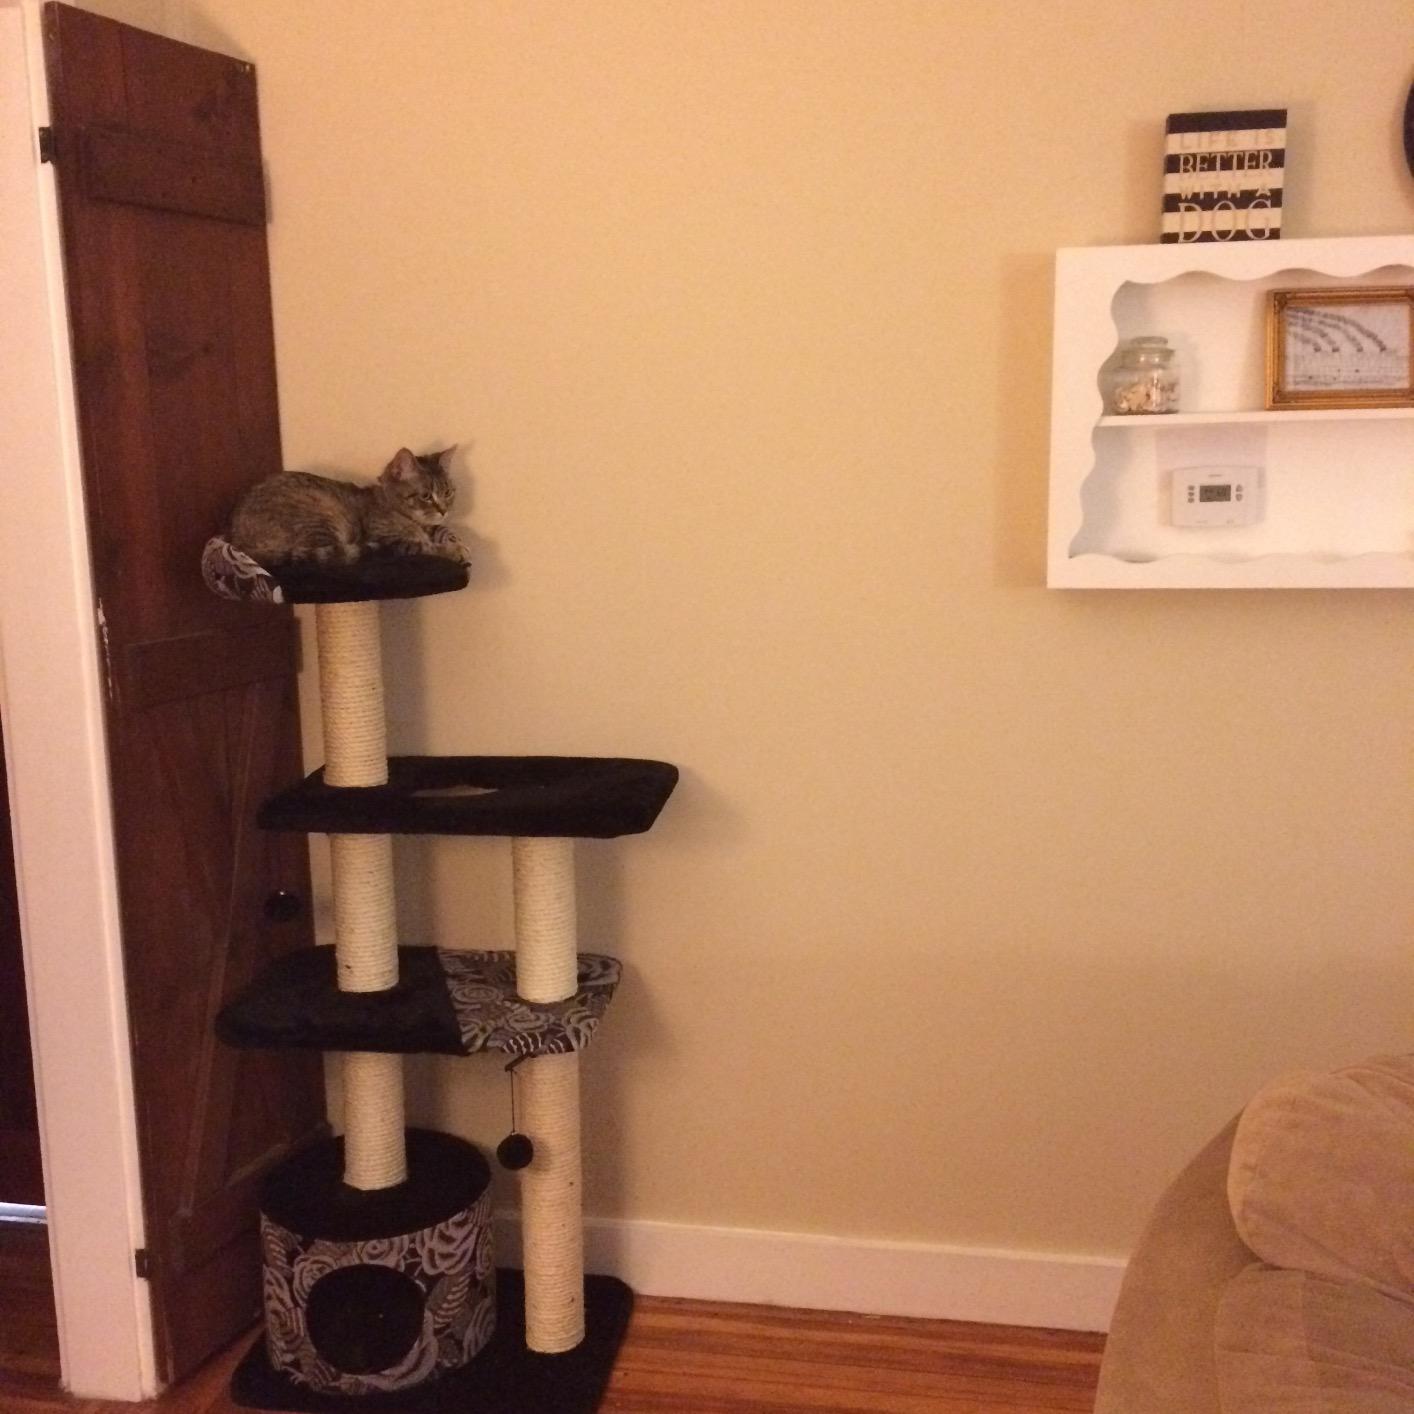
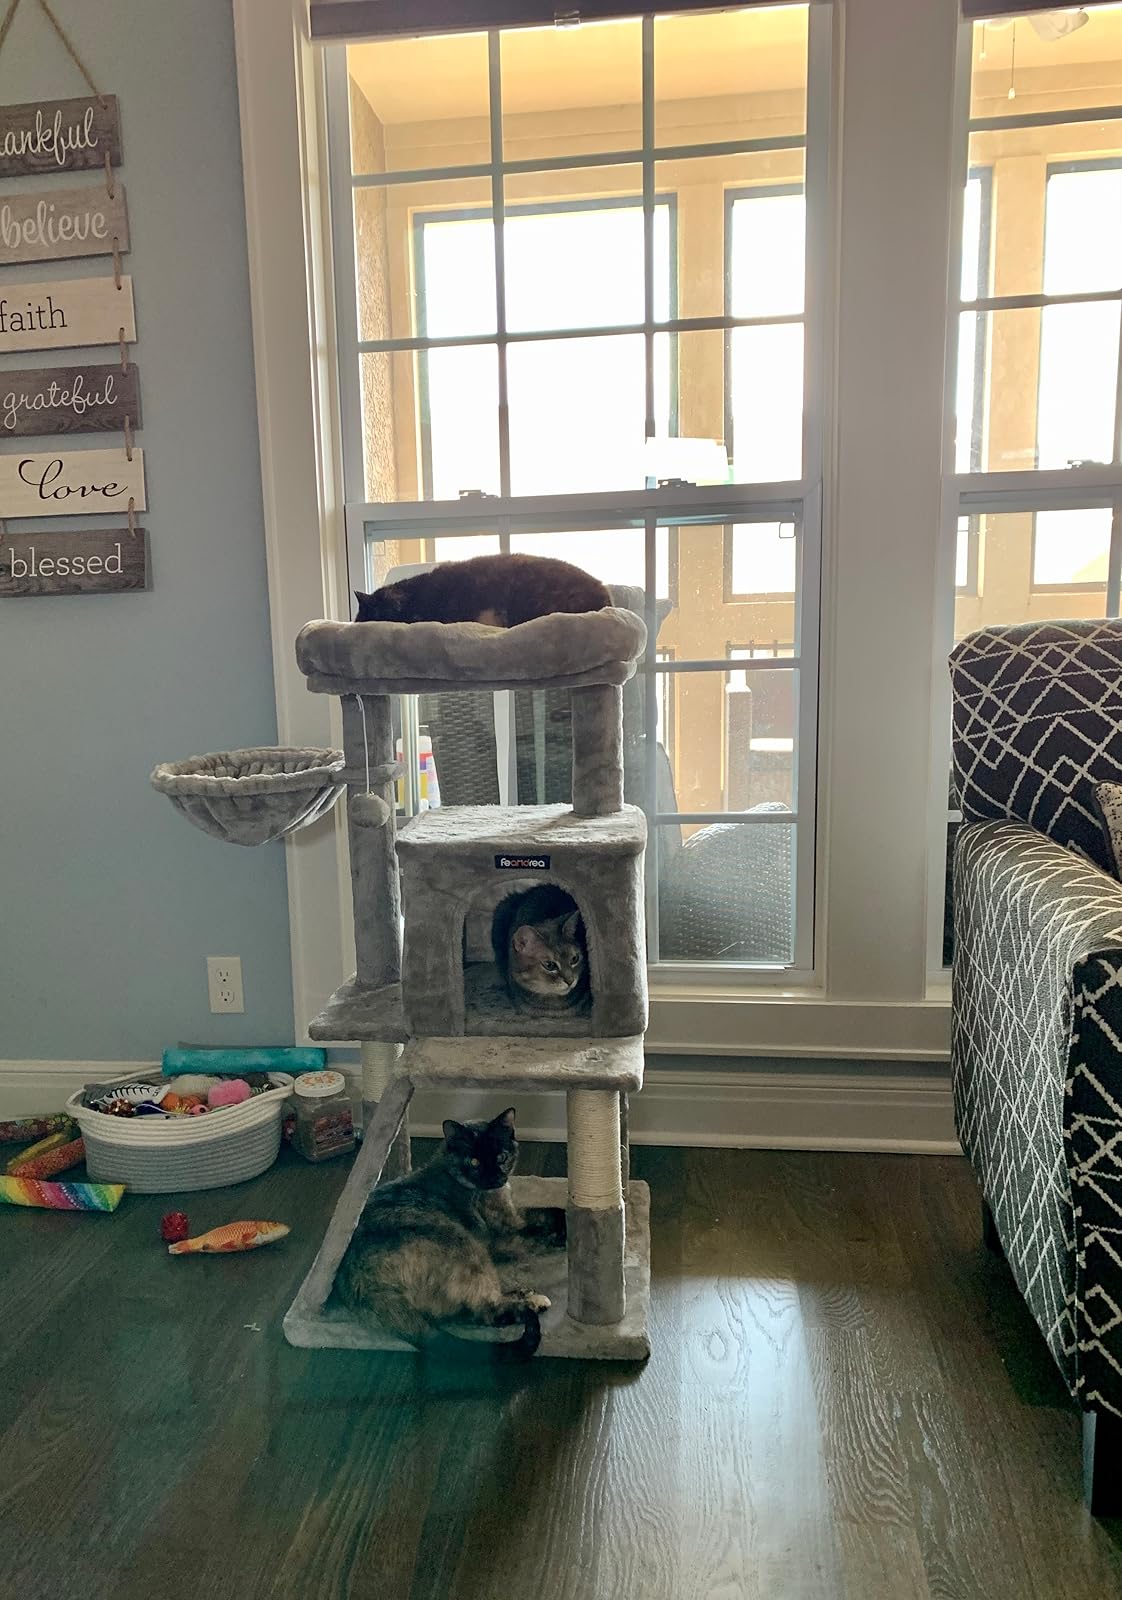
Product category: items_cat tree
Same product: no